Grey Cup

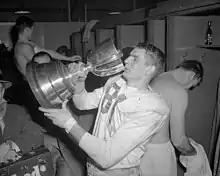
A man with short hair in a white football uniform drinks out of a large silver cup.

The ORFU, the last purely amateur union competing for the Grey Cup, withdrew from Cup competition in 1954. Although the Big Four and WIFU champions had faced each other in the Grey Cup final since 1945, the ORFU's withdrawal left the IRFU and WIFU unchallenged as Canada's top football unions. The Eskimos faced the Montreal Alouettes in three consecutive Grey Cups in the mid-1950s, winning all three. Edmonton's first title in 1954 ended in bizarre fashion after Jackie Parker scored a touchdown (converted by Bob Dean) from a fumble recovery late in the game that gave Edmonton a 26–25 lead. At the time in Canadian football, touchdowns were only worth 5 points. Parker's 90-yard fumble return was the longest in league history until Toronto's Cassius Vaughn returned a Calgary fumble 109 yards in the 2017 Grey Cup game which was won by Toronto. The 1954 game also marked the end of the amateur era as the top teams completed their transition to professional organizations.